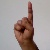
The image shows a hand gesture representing the letter 'D' in Indian Sign Language.